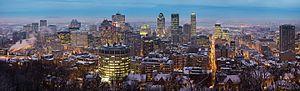
Une photo panoramique de la ville, prise du Chalet du mont Royal, au sommet de la montagne, à Montréal. La vue panoramique est composée de 3x5 segments, pris avec un Canon 5D et 24-105mm f/4L IS à 105mm et f/8. Chaque exposition était de 3
Une ville — le milieu urbain — est à la fois un milieu physique et humain où se concentre une population qui organise son espace en fonction du site et de son environnement, en fonction de ses besoins et de ses activités propres et aussi de contingences notamment socio-politiques. La ville est un milieu complexe qui ne peut cependant pas se résumer à une approche physique, car l'espace urbain est aussi la traduction spatiale de l'organisation dans l'espace et dans le temps des hommes et de leurs activités dans un contexte donné. Ce contexte est autant physique, économique, que politique, social ou culturel. L'approche de la ville ne peut être que diachronique et l'histoire des villes, de chaque ville ou agglomération reste un élément d'analyse essentiel. La ville peut être comparée avec un écosystème qui interagit en permanence comme un milieu avec ses hôtes. Les principes qui régissent la structure et l'organisation de la ville sont étudiés par la sociologie urbaine, l'urbanisme ou encore l'économie urbaine.
Le centre ville de Montréal, Canada, compte actuellement 60 gratte-ciels de 100 mètres de hauteur ou plus. Le plus haut, avec 205 mètres et 51 étages, est le 1000 De La Gauchetière, depuis 1992.
Le Canada a reçu 17,8 millions de touristes en 2007.
Le clan Rizzuto est une des principales « familles » mafieuses de Montréal. Elle fut dirigée par la famille Rizzuto à Montréal. Sa zone d'influence couvre le Québec et le sud de l'Ontario. Le FBI considère la famille Rizzuto comme étant affiliée à la famille Bonanno, tandis que la police canadienne la considère comme une famille du crime indépendante et autonome.